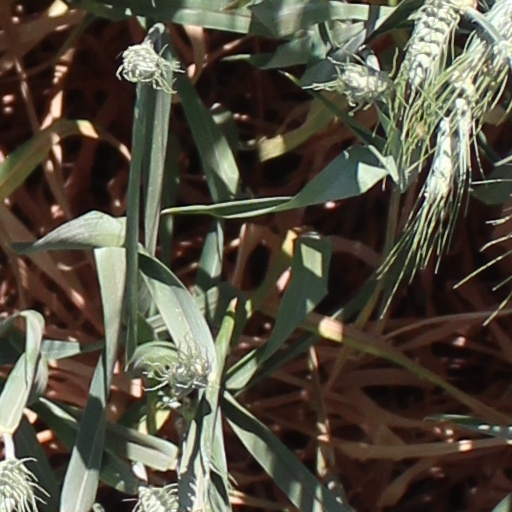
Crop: wheat